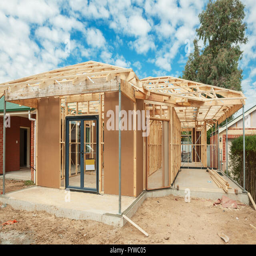
new residential construction home wooden framing against a blue sky